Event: Nepal Earthquake
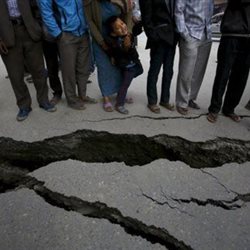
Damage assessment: damage